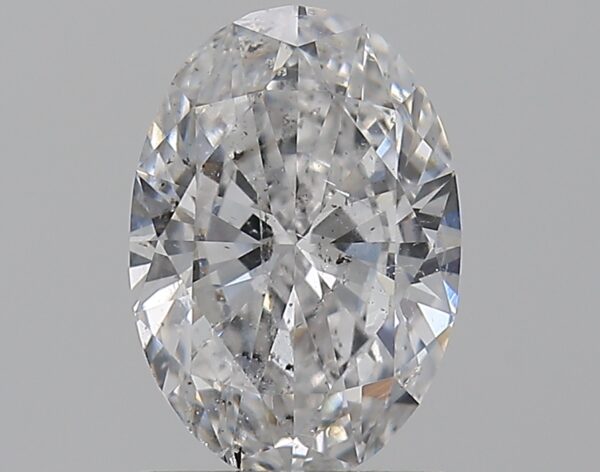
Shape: oval
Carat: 1
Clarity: SI2
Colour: E
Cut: EX
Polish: EX
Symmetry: VG
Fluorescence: M
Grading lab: GIA
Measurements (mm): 7.95 x 5.54 x 3.32